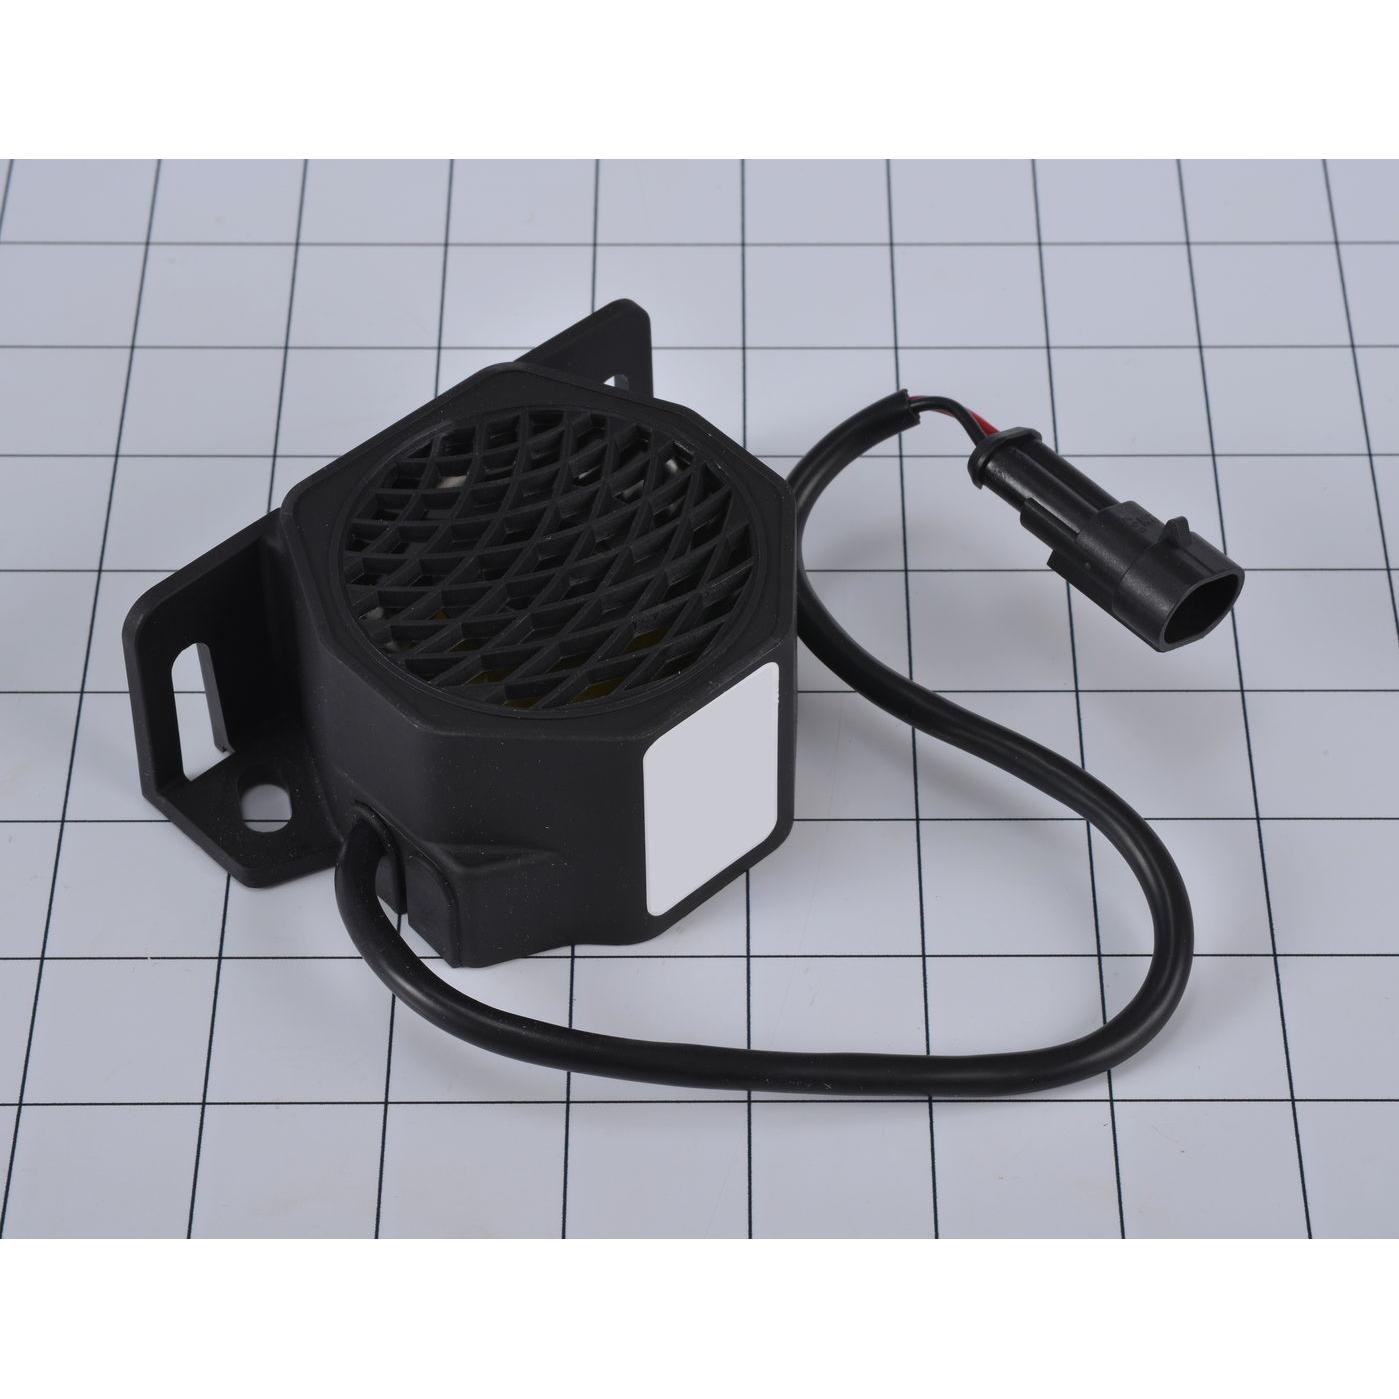
JLG Part # 1001099810 - ALARM, BACKUP 107 DB
JLG Part 1001099810 For Sale ALARM, BACKUP 107 DB Most parts ship out within the first 24 hours of order | Delivery average is 3-7 days within the USA | Fast On Ground Shipping | Global shipping options are also available upon [REQUEST]. ZUMA Sales is your one stop shop for parts from all the common lift brands such as JLG, Genie, Skyjack, Haulotte and Snorkel! Have a question about this part or need help sourcing any other parts? Our expert team is standing by and ready to help. Please MESSAGE us here or call ANYTIME Toll Free: 1-800-929-0984
Brand: JLG
Category: Vehicles & Parts > Vehicle Parts & Accessories > Vehicle Safety & Security > Aircraft Protective Gear > Aircraft Emergency Oxygen Systems